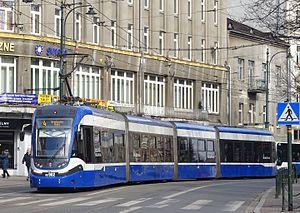
La ville de Cracovie compte 757 430 habitants. Les transports publics sont gérés et financés par la ZIKiT, et effectués majoritairement par la MPK. Le premier opérateur privé, choisi à la suite d'un appel d'offres, a été introduit le 1ᵉʳ mai 2008. Il s'agit d'Egged-Mobilis.